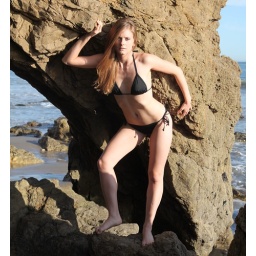
Photoshoot of a pretty model with long blonde hair and blue eyes in a black bikini.